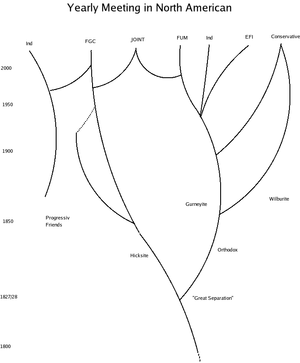
Quaker est le surnom donné aux membres de la Société religieuse des Amis.
La Société religieuse des Amis est un mouvement religieux fondé en Angleterre au XVIIᵉ siècle par des dissidents de l'Église anglicane. Les membres de ce mouvement sont communément connus sous le nom de quakers mais ils se nomment entre eux « Amis » et « Amies ». Le mouvement est souvent nommé simplement Société des Amis et le surnom de « quaker » apparaît le plus souvent dans la dénomination officielle, sous la forme Société religieuse des Amis. Les historiens s'accordent à désigner George Fox comme le principal fondateur ou le plus important meneur des débuts du mouvement.